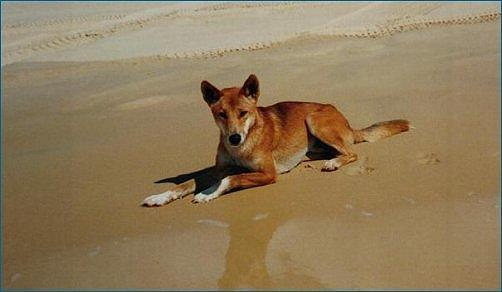
dingo